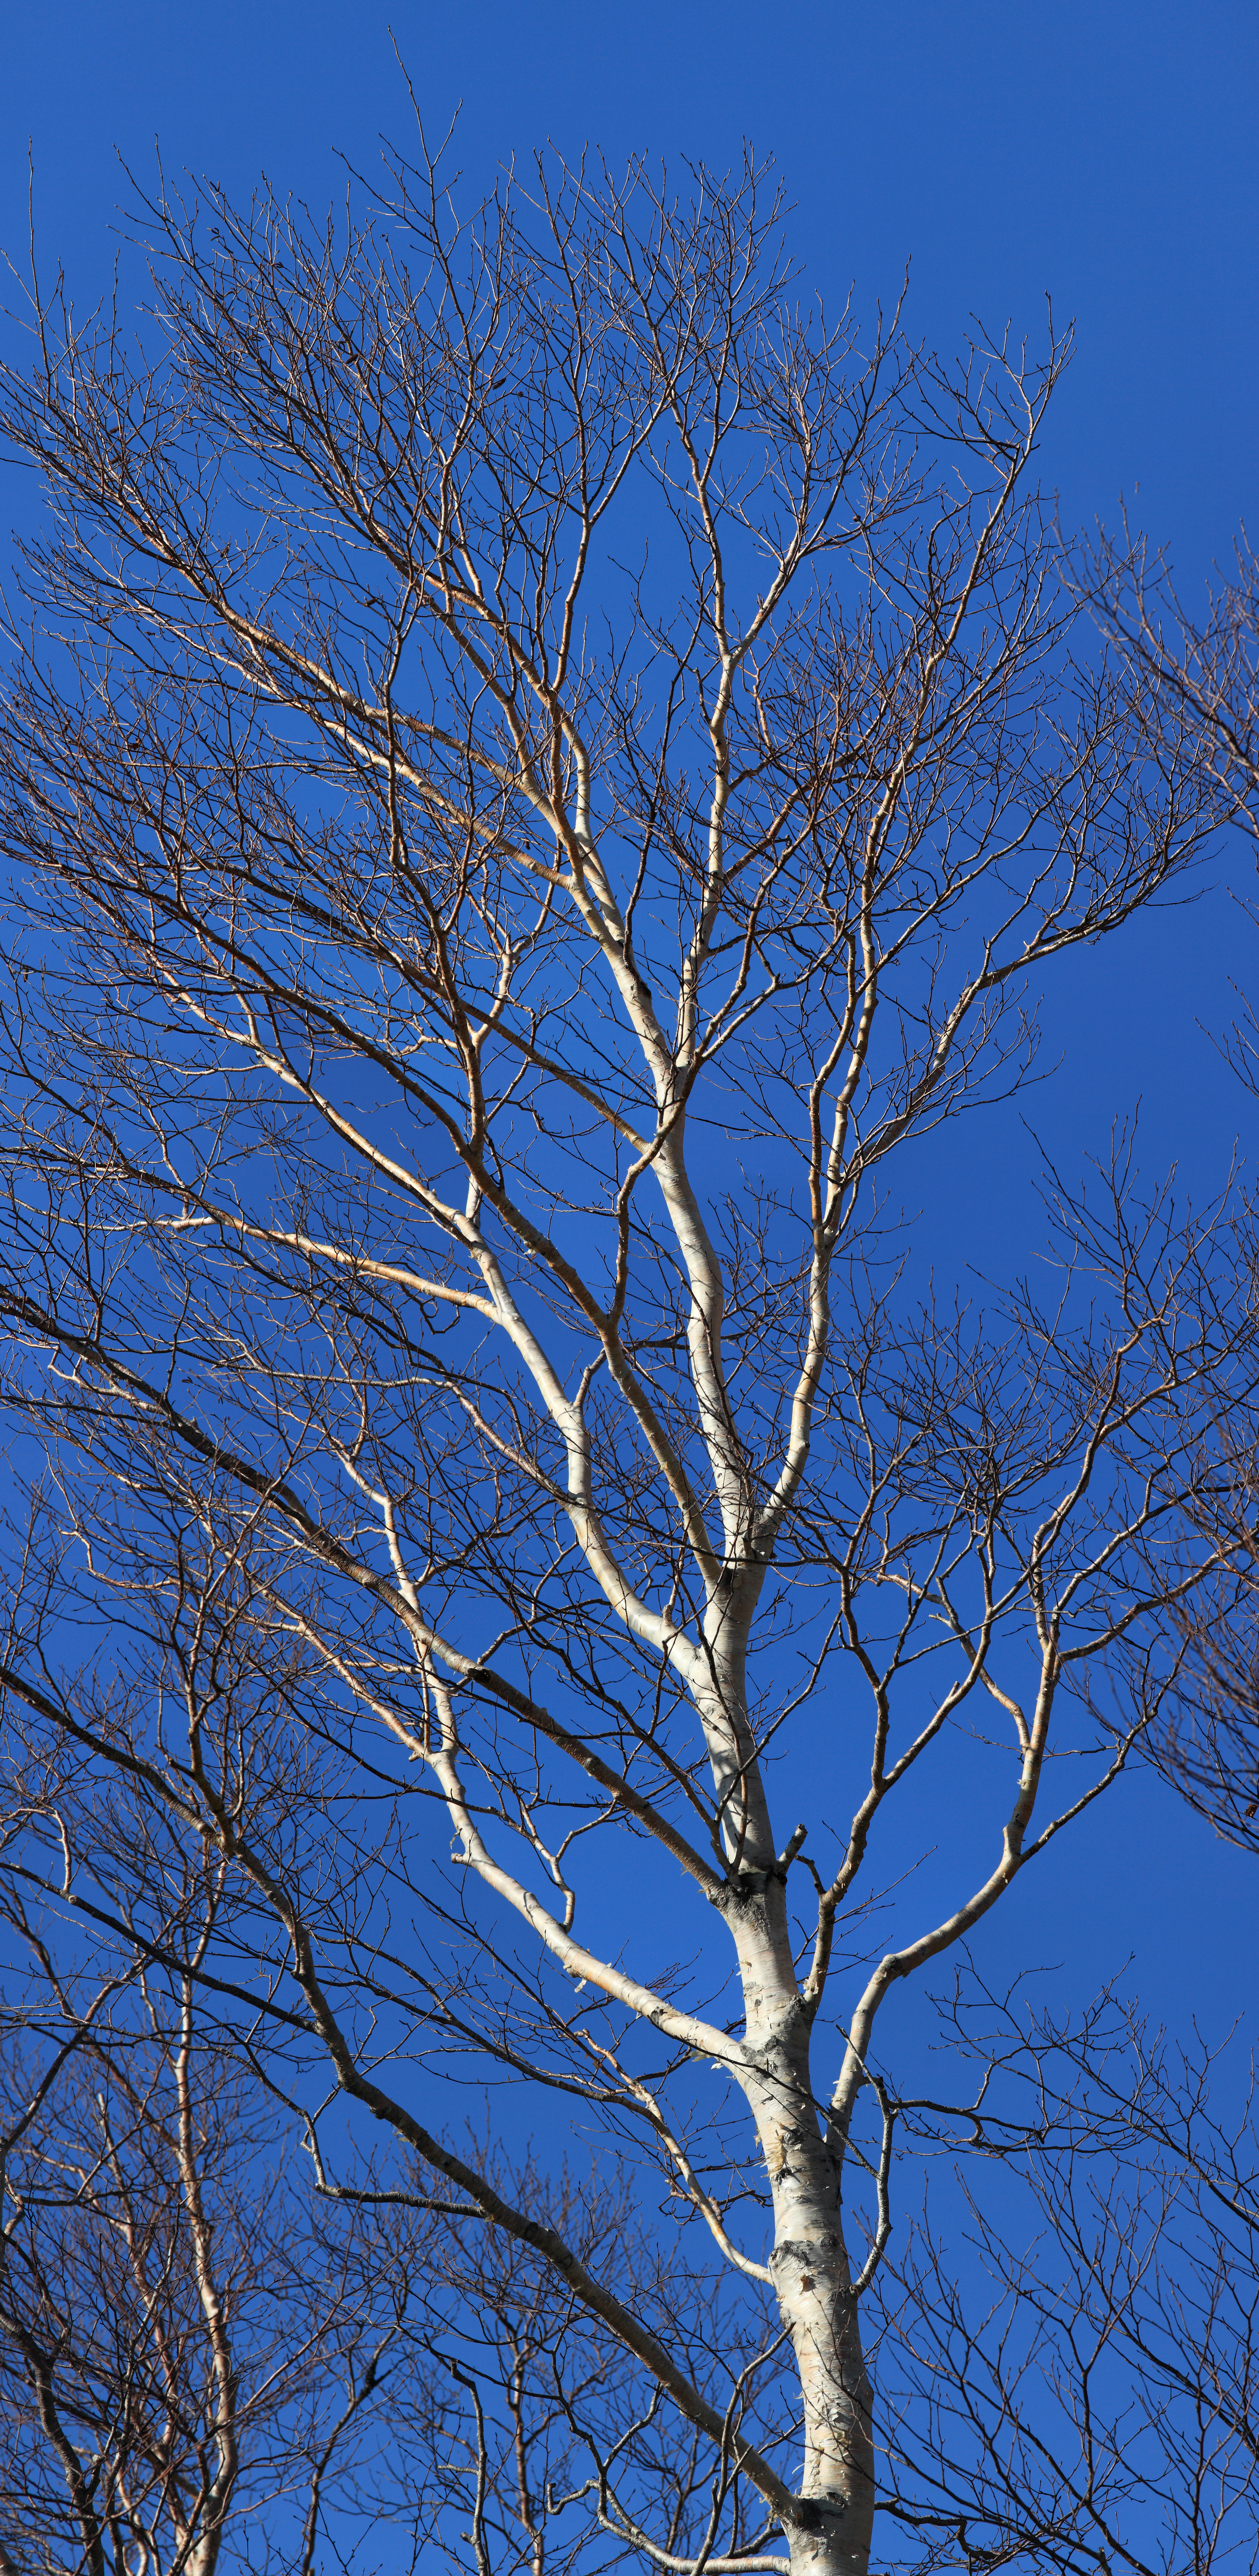
tree, branch, winter, plant, sky, sunlight, leaf, frost, panorama, high, birch, blue, twig, photomerge, 5d, hires, markii, ecosystem, pano, hi, res, resolution, stitch, gunma, agatsuma, nozoriko, freezing, plant stem, woody plant, land plant